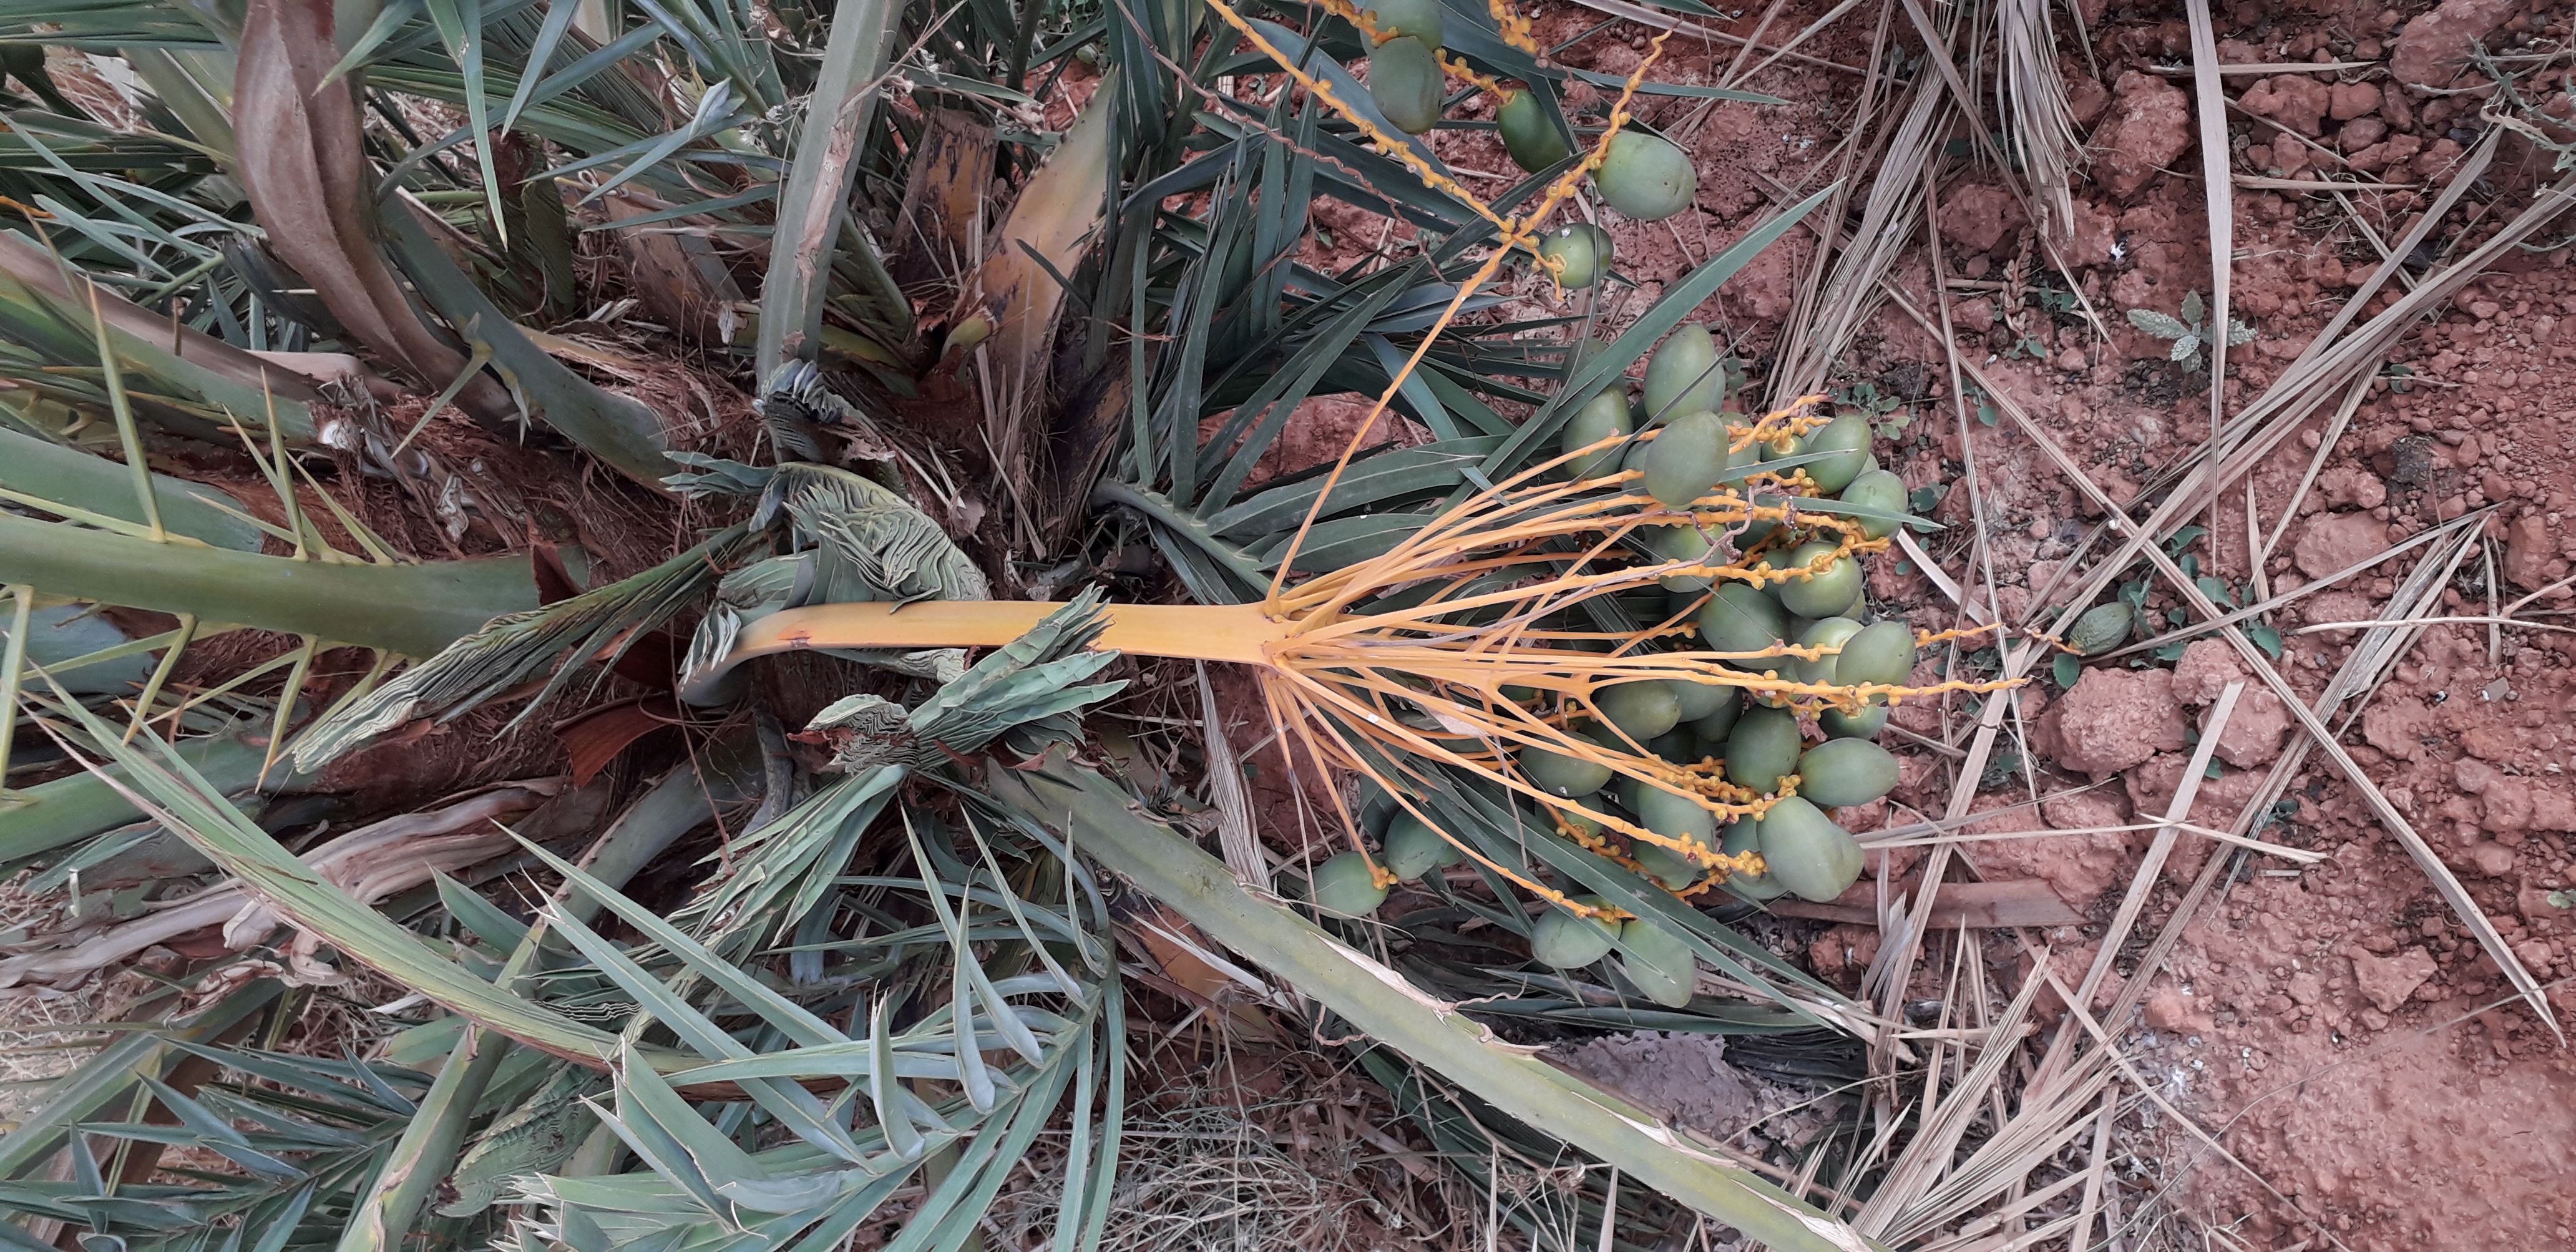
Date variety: Boumajhoul